Portland Thorns FC

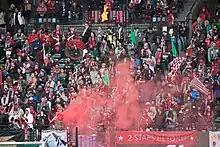
The Rose City Riveters supporters' group cheers and deploys smoke after a Thorns goal.

Parsons, who had served as head coach since 2016, left the team after the 2021 season to lead the Netherlands women's national team. The Thorns hired retired former club goalkeeper and Canadian international Karina LeBlanc as Gavin Wilkinson's replacement in the Thorns general manager role in November 2021, then hired former Thorn and fellow Canadian international Rhian Wilkinson as Parsons's replacement. The Thorns finished the 2022 regular season in second place behind OL Reign, and defeated Kansas City Current 2–0 in the championship game to become the first NWSL team to win three championships.